Anthony Massad Three-Decker

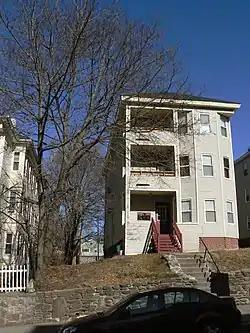

The Anthony Massad Three-Decker is a historic triple-decker house in Worcester, Massachusetts. Built about 1912, it was cited as a good local example of Colonial Revival styling when it was listed on the National Register of Historic Places in 1990. Many details, including Tuscan columns on the porch and modillion blocks in the eaves, have been lost or obscured by subsequent exterior changes (see photo).